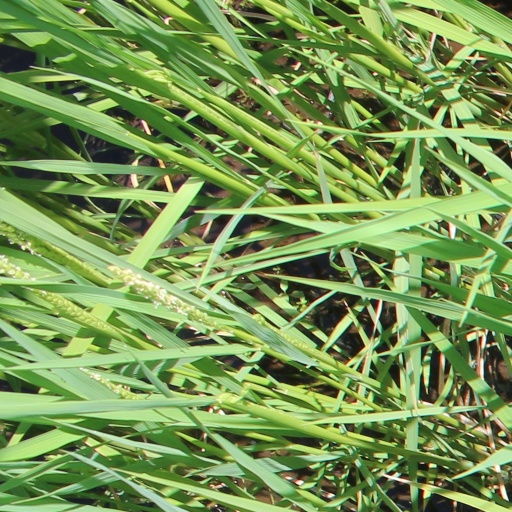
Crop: rice